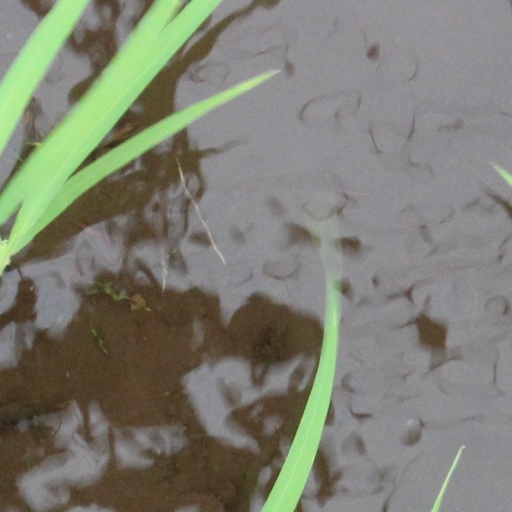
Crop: rice